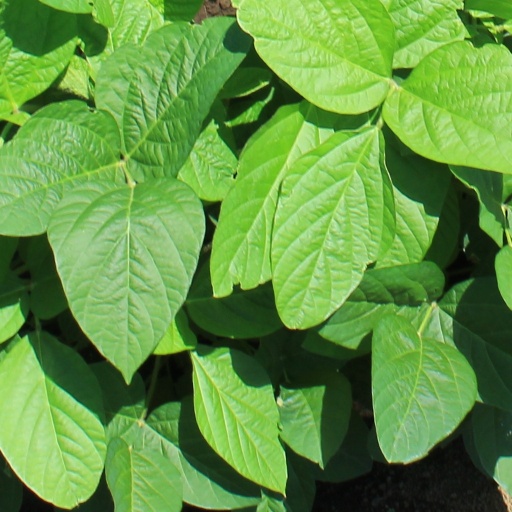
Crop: soybean